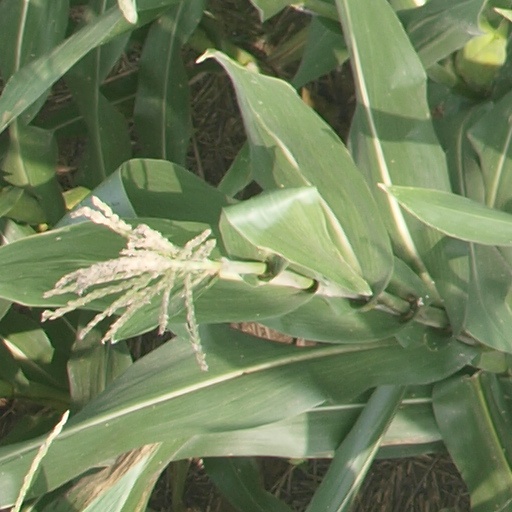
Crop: maize; corn